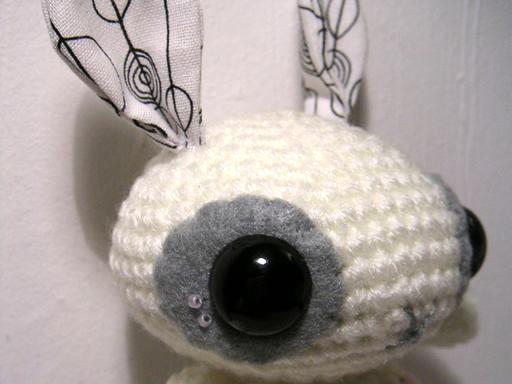
Material: fabric